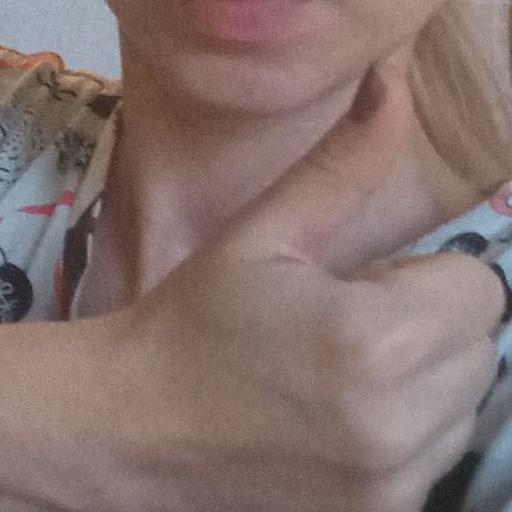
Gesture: like